Rambuteau station

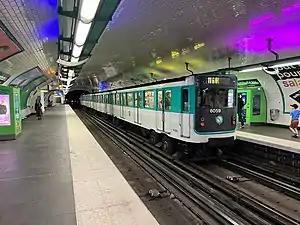
MP 59 at Rambuteau

Rambuteau station is a station on Line 11 of the Paris Métro in the 3rd and 4th arrondissements in central Paris. It is named after the nearby Rue Rambuteau, which was named after Claude-Philibert Barthelot, "Comte de Rambuteau" (1781 - 1869), a senior official in the former Department of the Seine, who established the groundwork for the fundamental transformation of Paris that Haussmann carried out under the Second Empire.